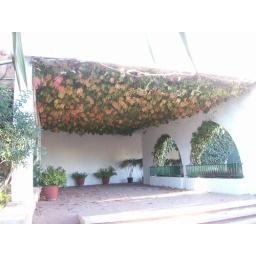
This was a country club located up high on a hill in Barcelona. I thought this flower covered ceiling was gorgeous.